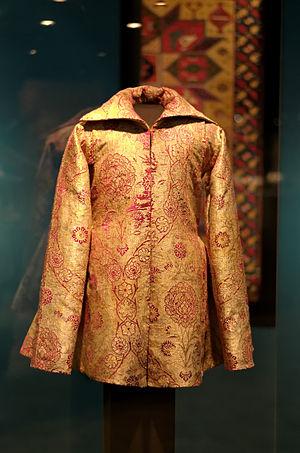
Les guerres ottomanes en Europe sont les guerres qui, après la chute de Constantinople, ont opposé l’Empire ottoman en expansion au nord et à l'ouest, à l’Europe chrétienne du XIVᵉ siècle au XVIIIᵉ siècle.
L'histoire de la soie semble débuter, selon les découvertes récentes, en Chine entre 3000 et 2000 ans av. J.-C. le plus vieux fragment de soie découvert en Chine datant de 2570 av. J.-C. Elle se serait poursuivie ensuite avec trois millénaires d’exclusivité durant lesquels la Chine aurait fait commerce de ce tissu précieux sans jamais en transmettre le secret. L’art de fabriquer la soie se serait ensuite progressivement transmis aux autres civilisations par le biais d'espions de tous genres (moines, princesses…) aux pillards et aux marchands.